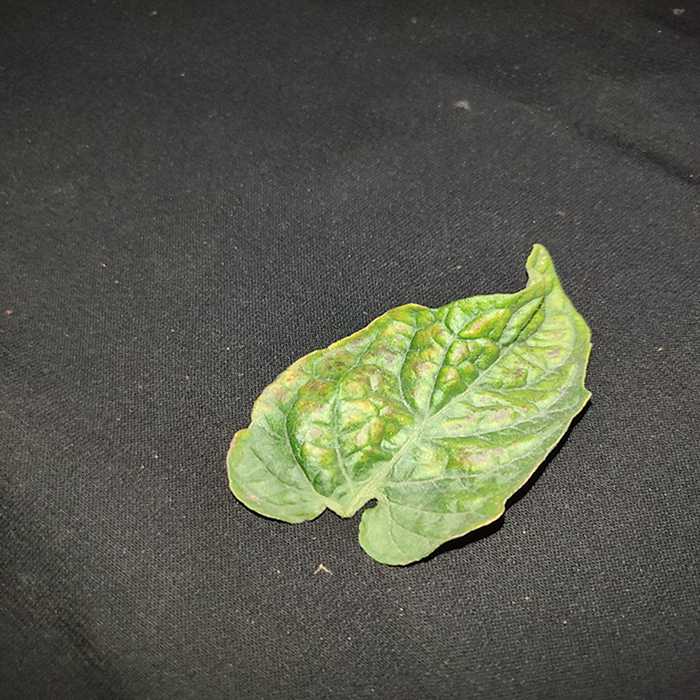
Plant: Tomato
Label: Tomato spotted wilt